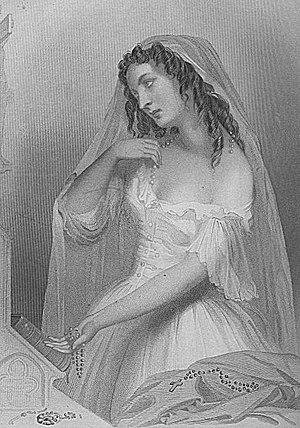
Cette page concerne l’année 1661 du calendrier grégorien.